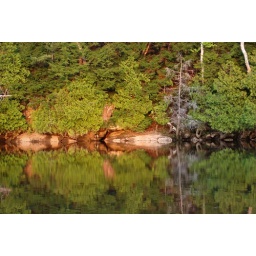
I like the gray ghost tree in this shot.